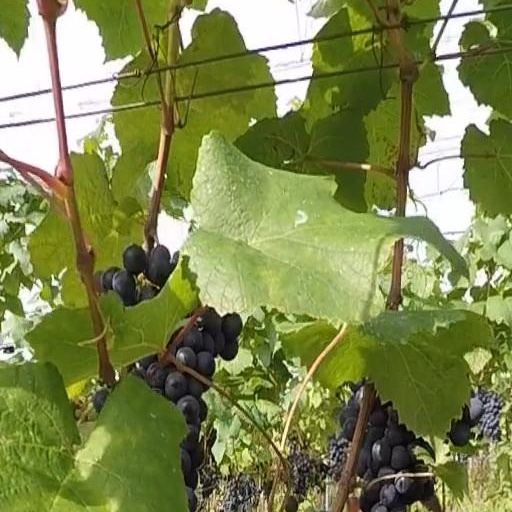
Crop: grape